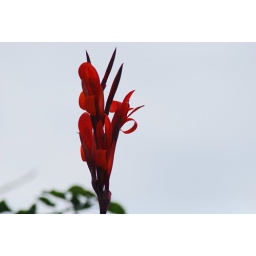
Just some flower shots from my walk this morning around lake charles with a friend.